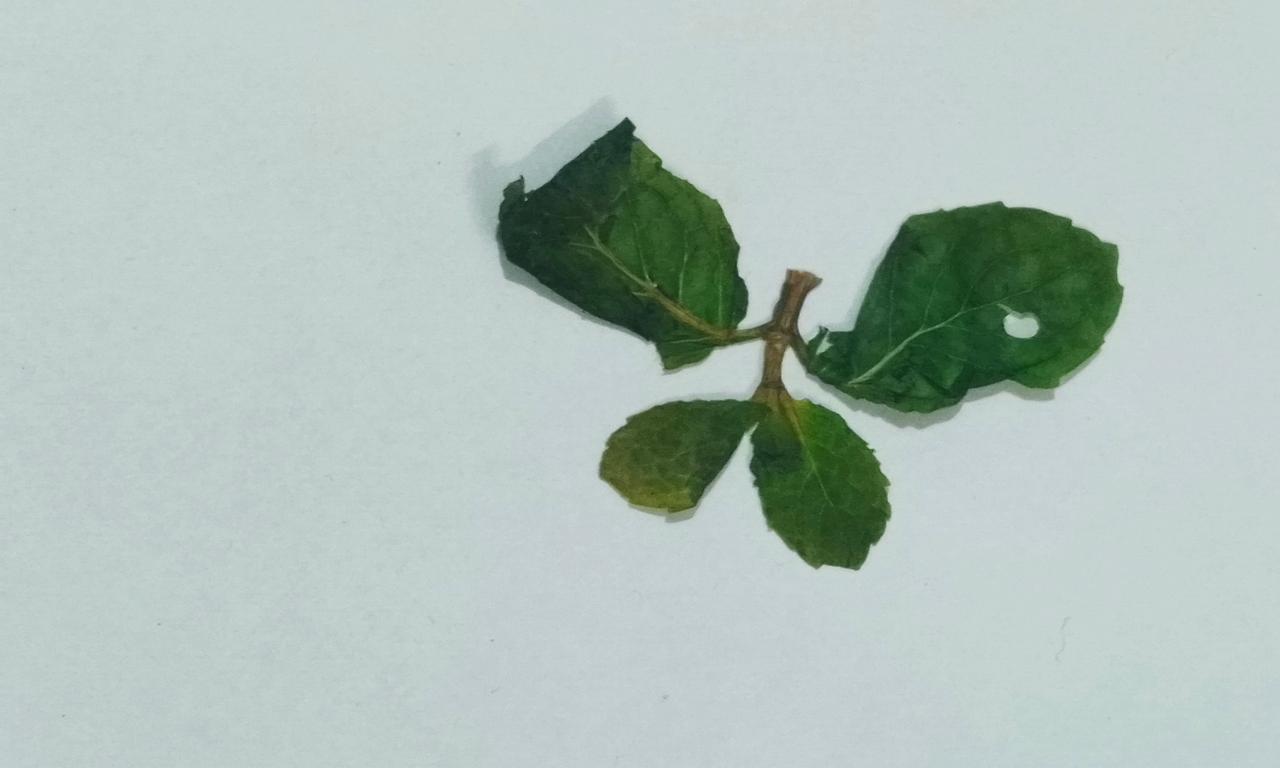
Label: Dried